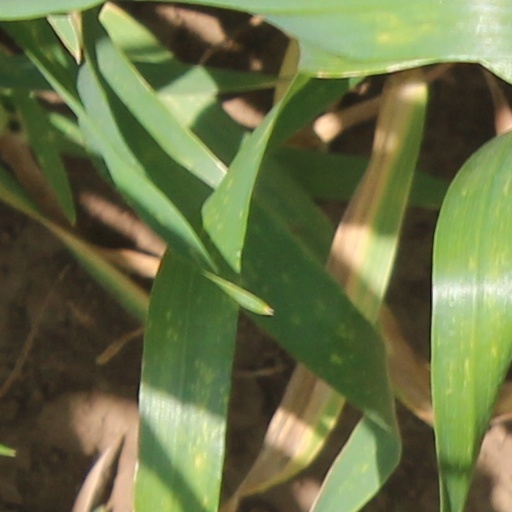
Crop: wheat